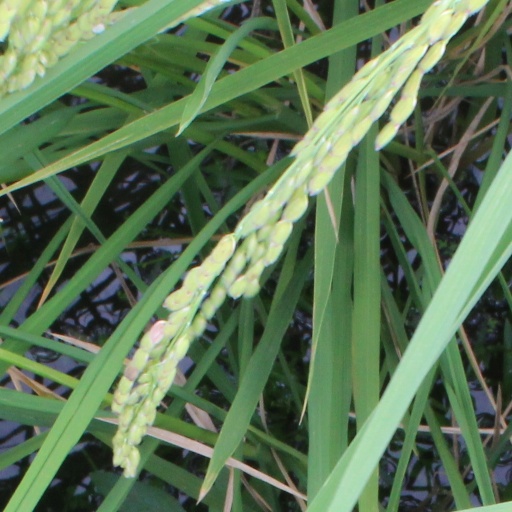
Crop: rice